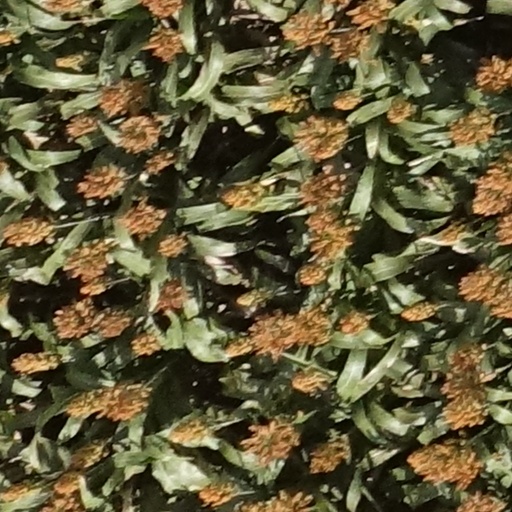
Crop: sorghum